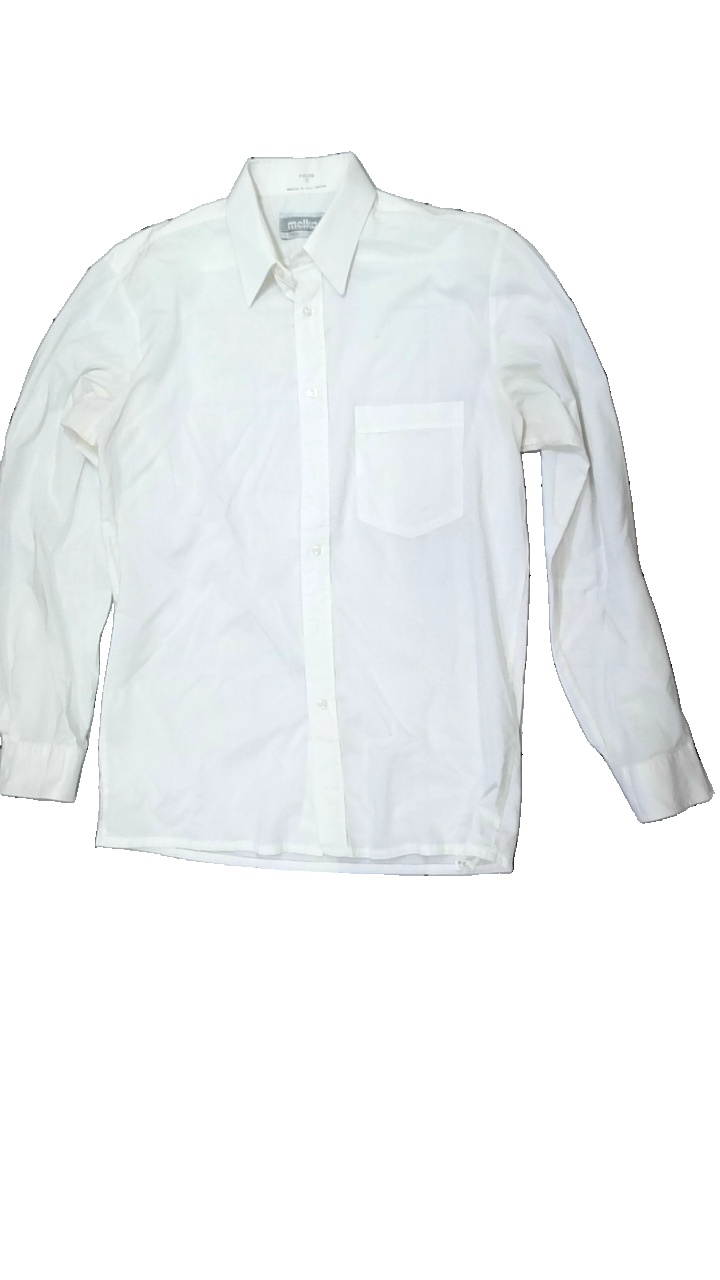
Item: Shirt (Men)
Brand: Melka (gammalt Svenskt)?
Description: vit skjorta med gula fläckar i armhålan
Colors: White
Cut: Regular
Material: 57% polyester 43% cotton
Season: All
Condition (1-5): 3
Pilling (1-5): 5
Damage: fläck armhåla
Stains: Major
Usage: Remake
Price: <50